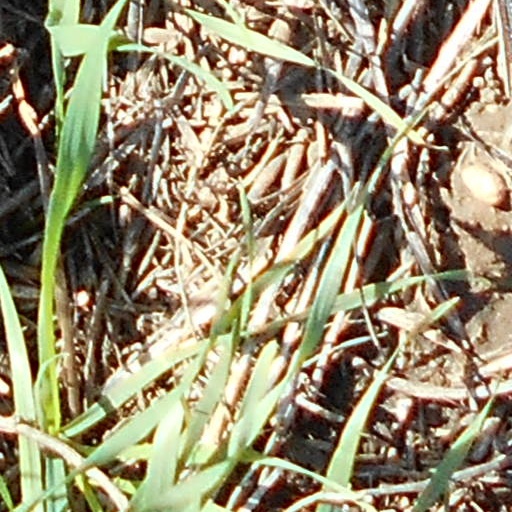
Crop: wheat